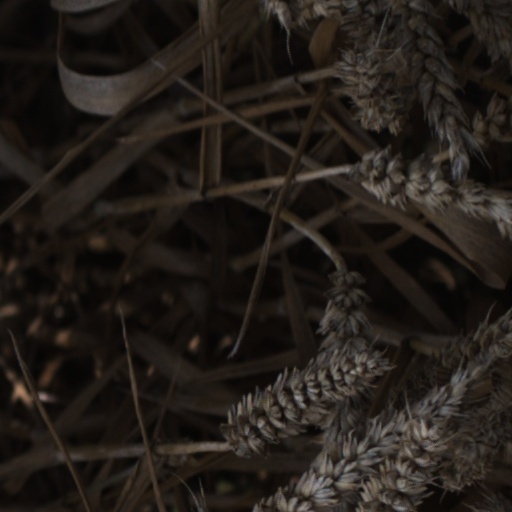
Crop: wheat